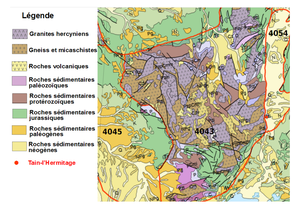
Carte géologique Tain l'Hermitage
Tain-l'Hermitage est une commune française située dans le département de la Drôme en région Auvergne-Rhône-Alpes. Ses habitants sont appelés les Tainois ou Tinois.